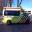
Label: ambulance